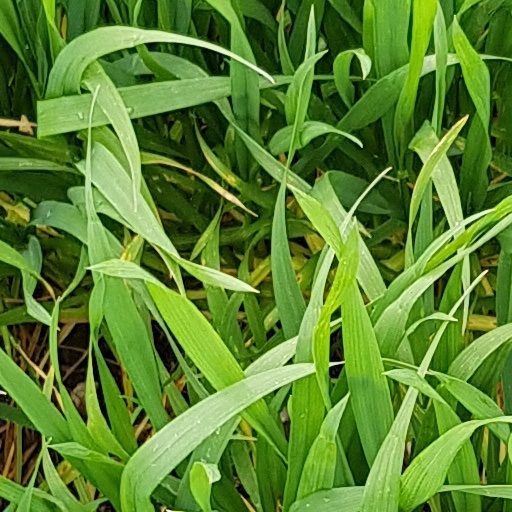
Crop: wheat